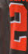
Number: 2